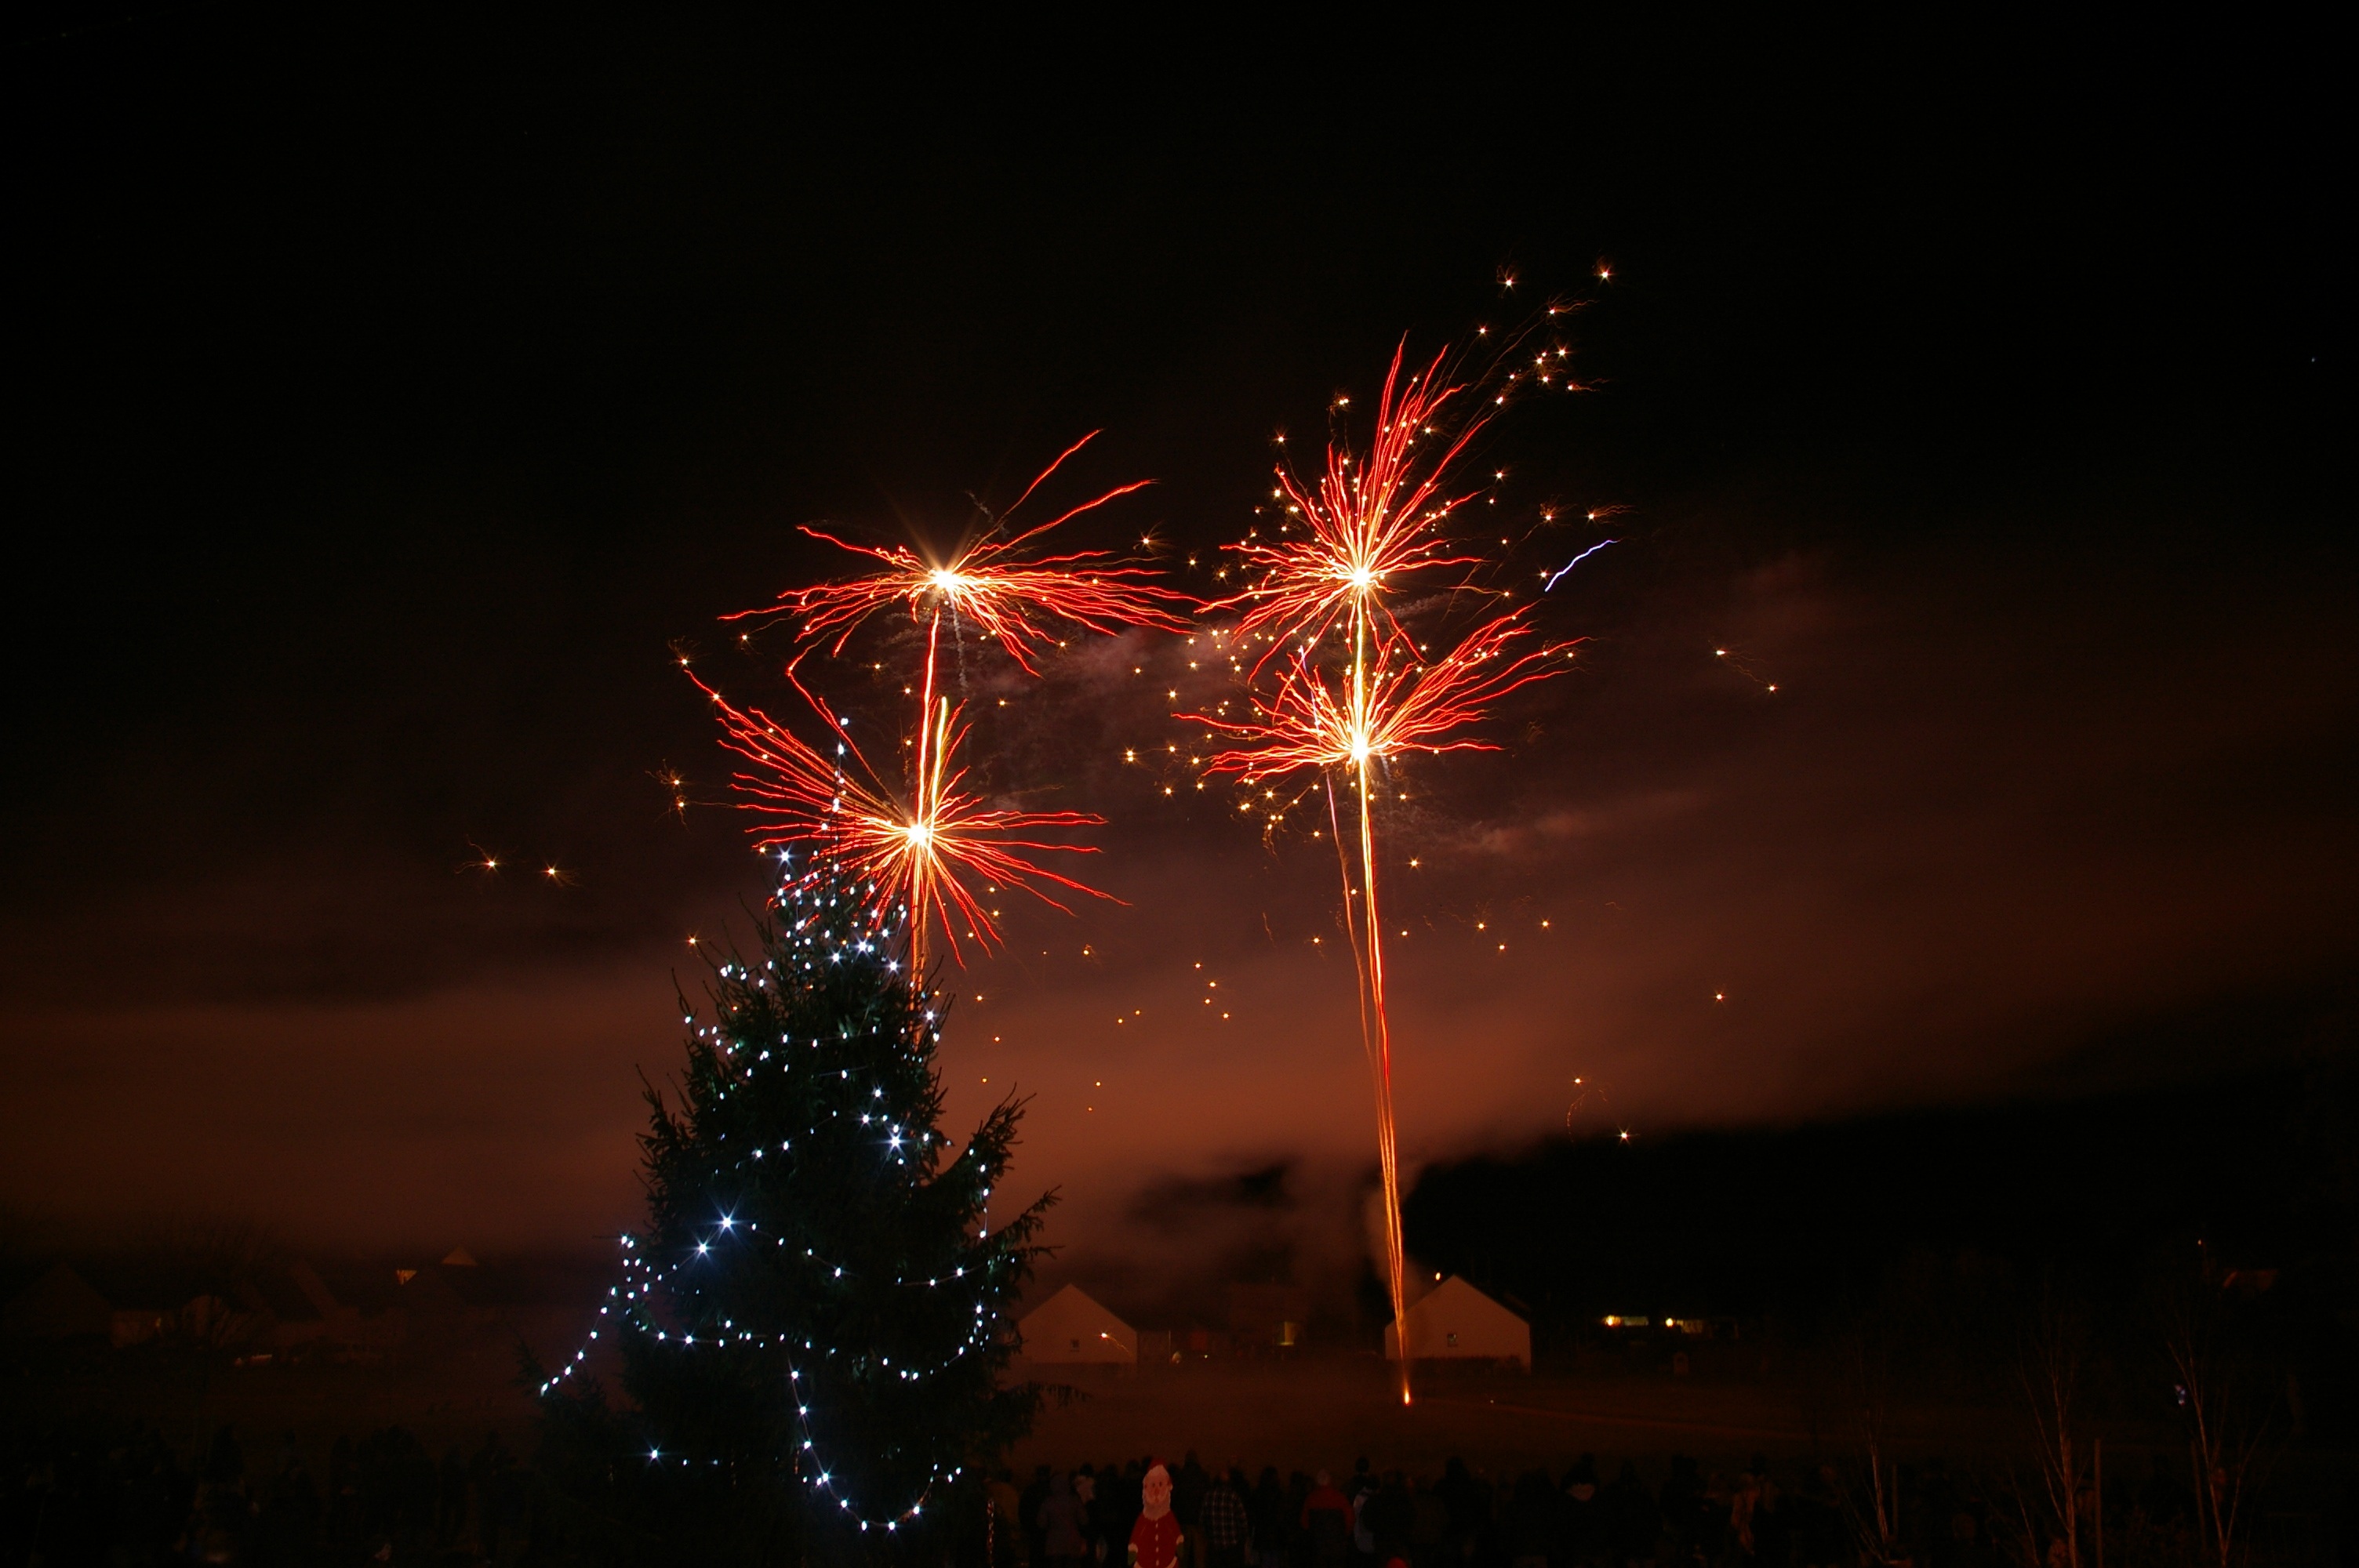
cold, winter, night, star, recreation, christmas, fir, christmas tree, garland, christmas decoration, festival, fireworks, joy, event, fir branch, outdoor recreation